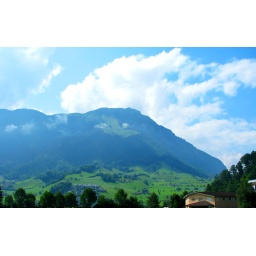
Some mountains on the road to Italy, somewhere in Germany/Switserland